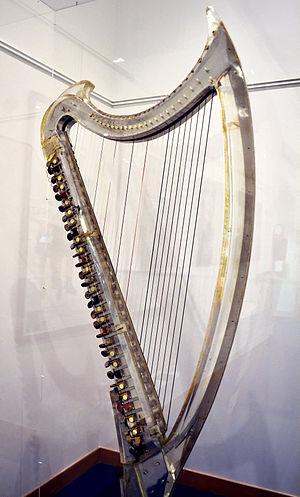
La Telenn Strink (""harpe de cristal"" en plexiglas) conçue par Leo Goas-Straaijer entre 1986 et 1987 à partir d'un dessin d'Alan Stivell. Le harpiste l'utilise sur scène pendant une quinzaine d'années. Elle est exposée durant le mois de novembre 2015 à la médiathèque de Plérin-sur-mer (22) dans le cadre de l'exposition ROK par Frank Darcel (producteur de l'album Back to Breizh)."